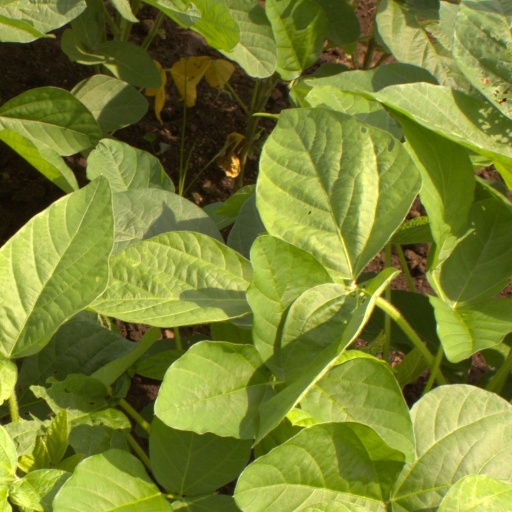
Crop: soybean